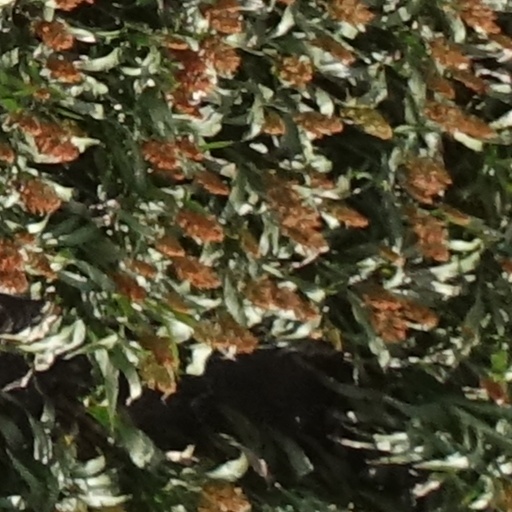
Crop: sorghum